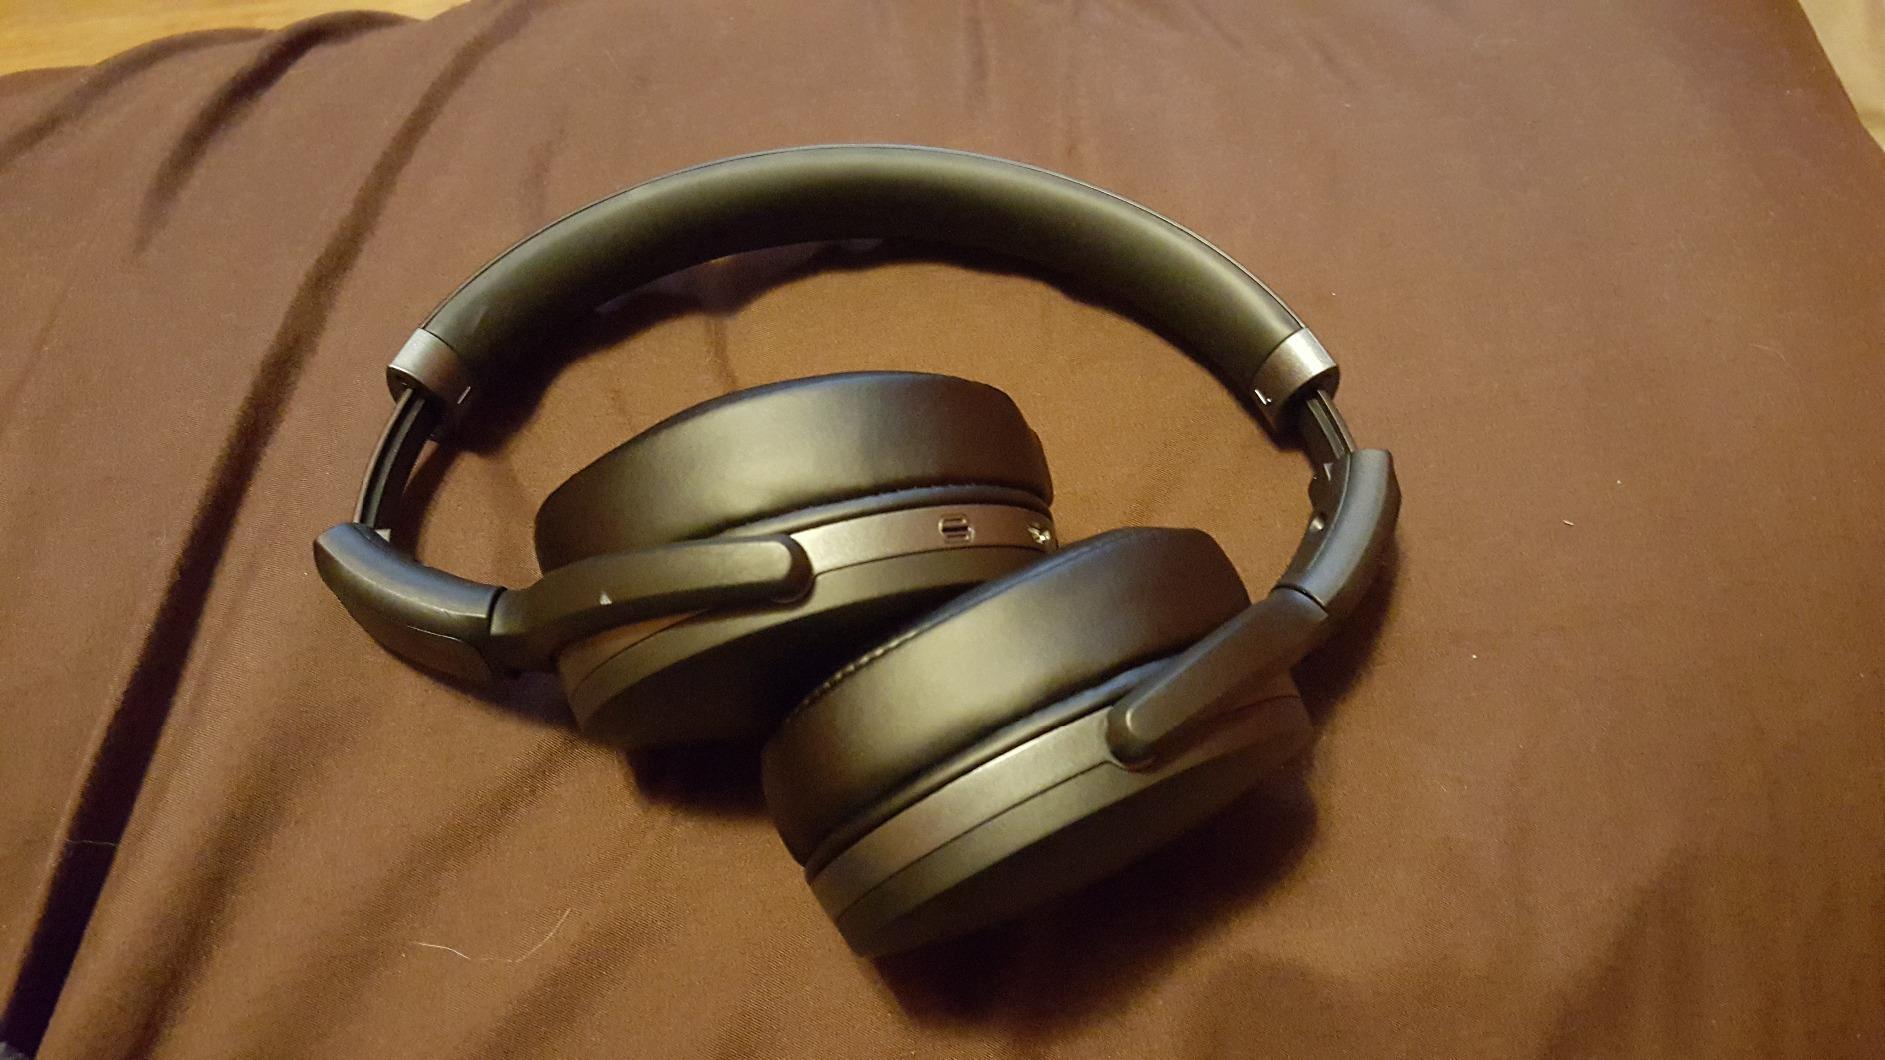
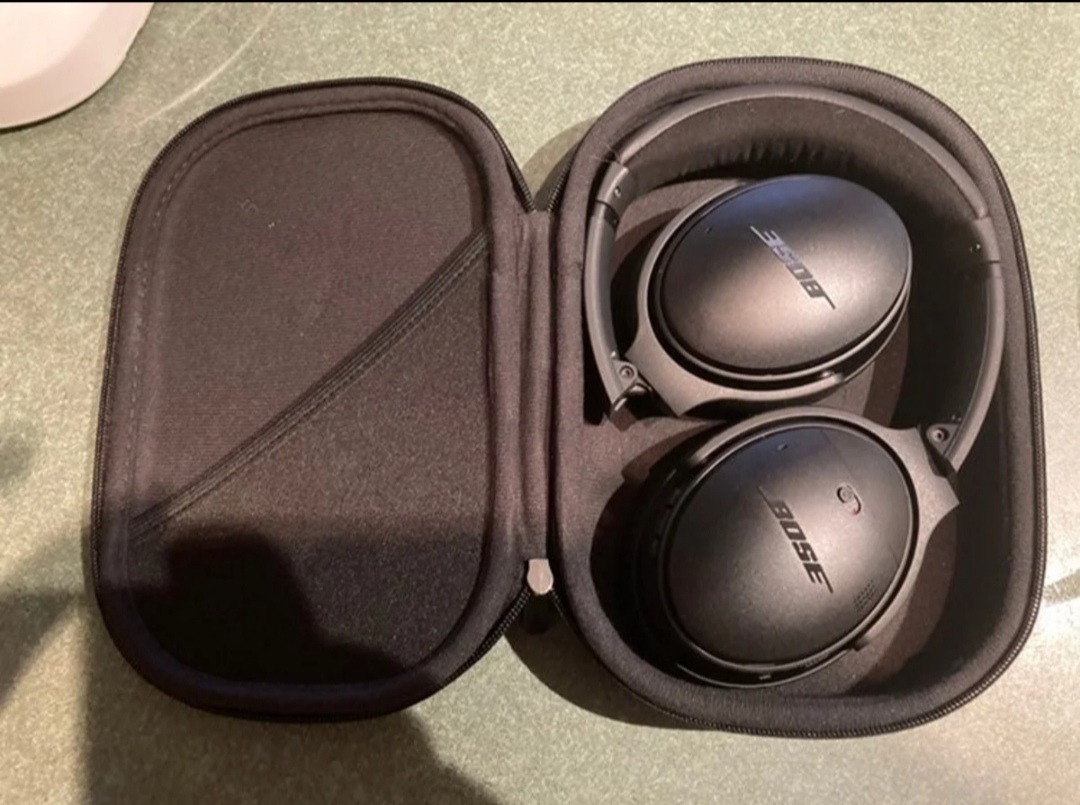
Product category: headphones
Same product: no